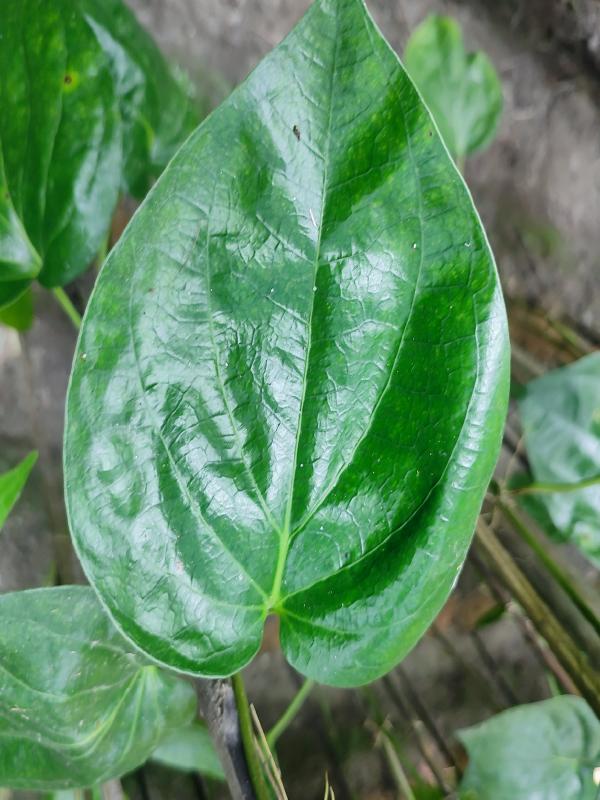
Label: Healthy_Leaf